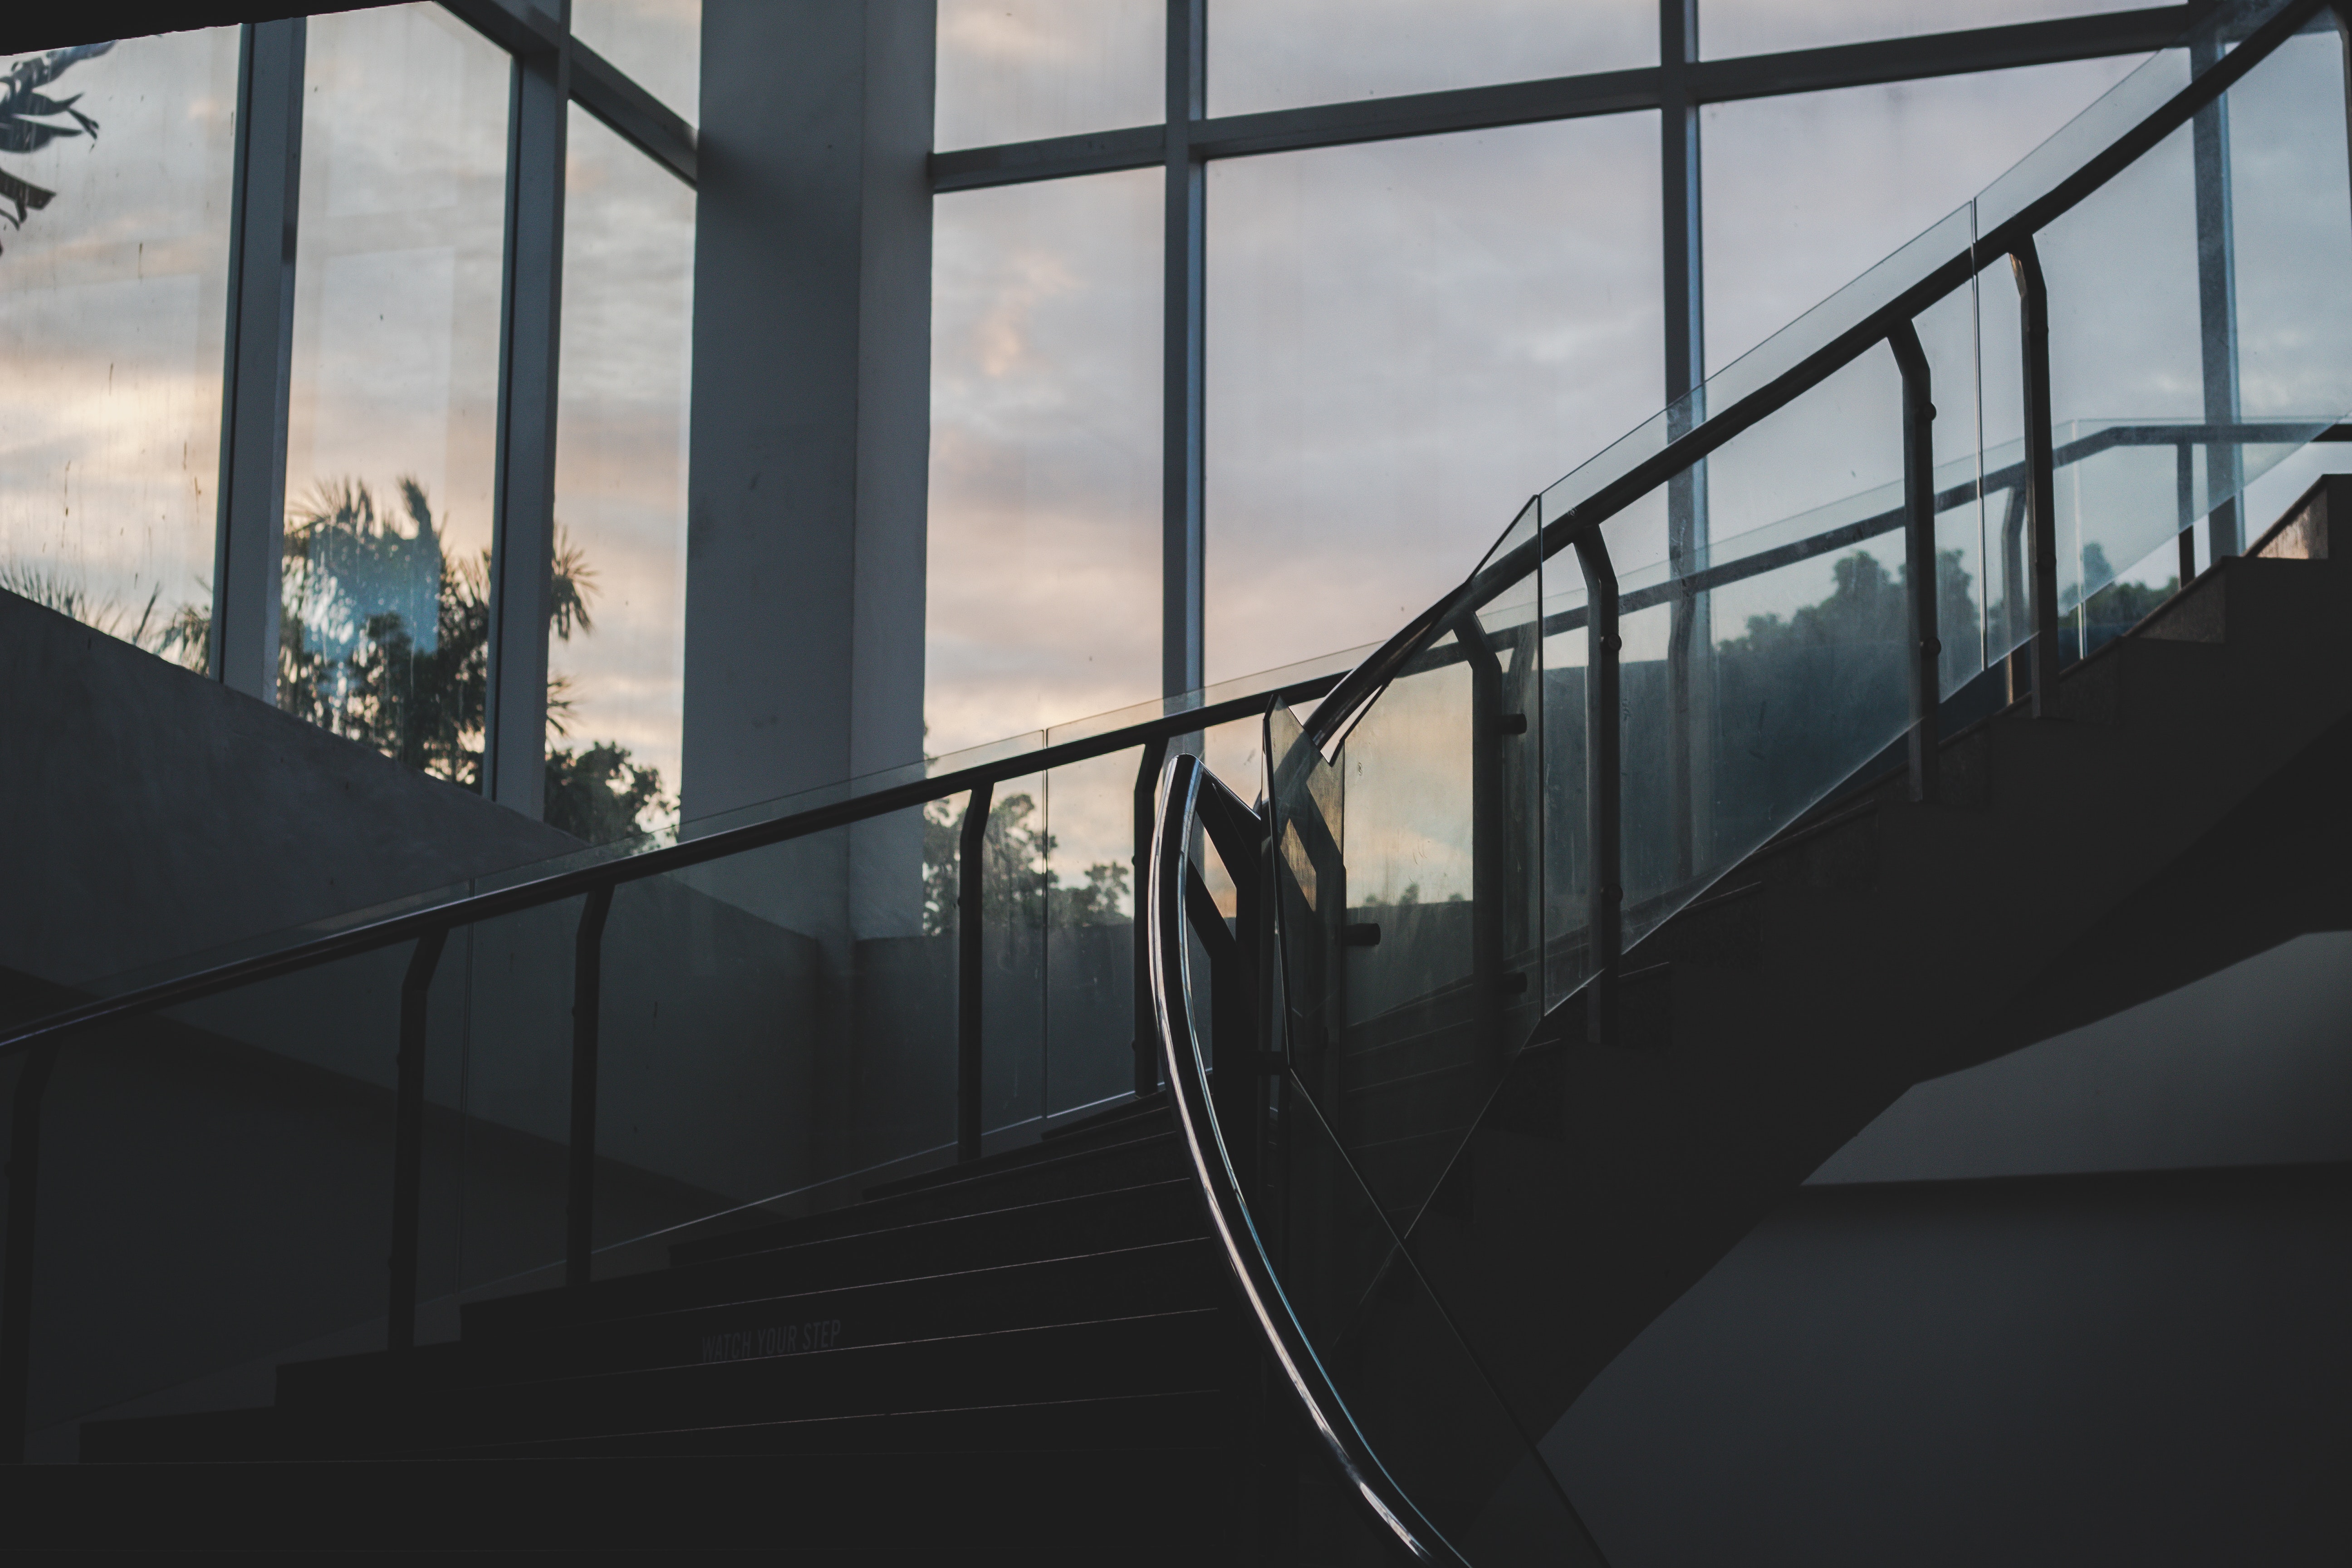
sky, light, architecture, urban area, morning, iron, water, handrail, line, metropolitan area, reflection, stairs, glass, sunlight, tree, metal, guard rail, city, bridge, shadow, building, window, house, skyway, steel